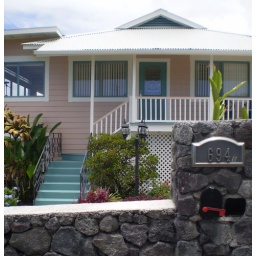
This lava rock wall was constructed with skills by a third generation Hawaiian rock mason.